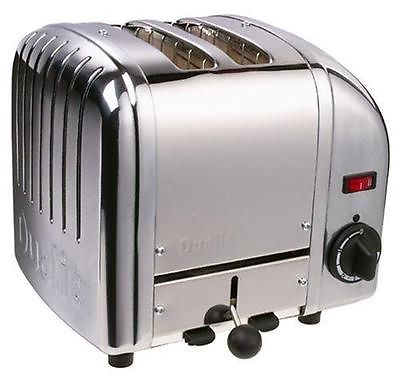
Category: toaster